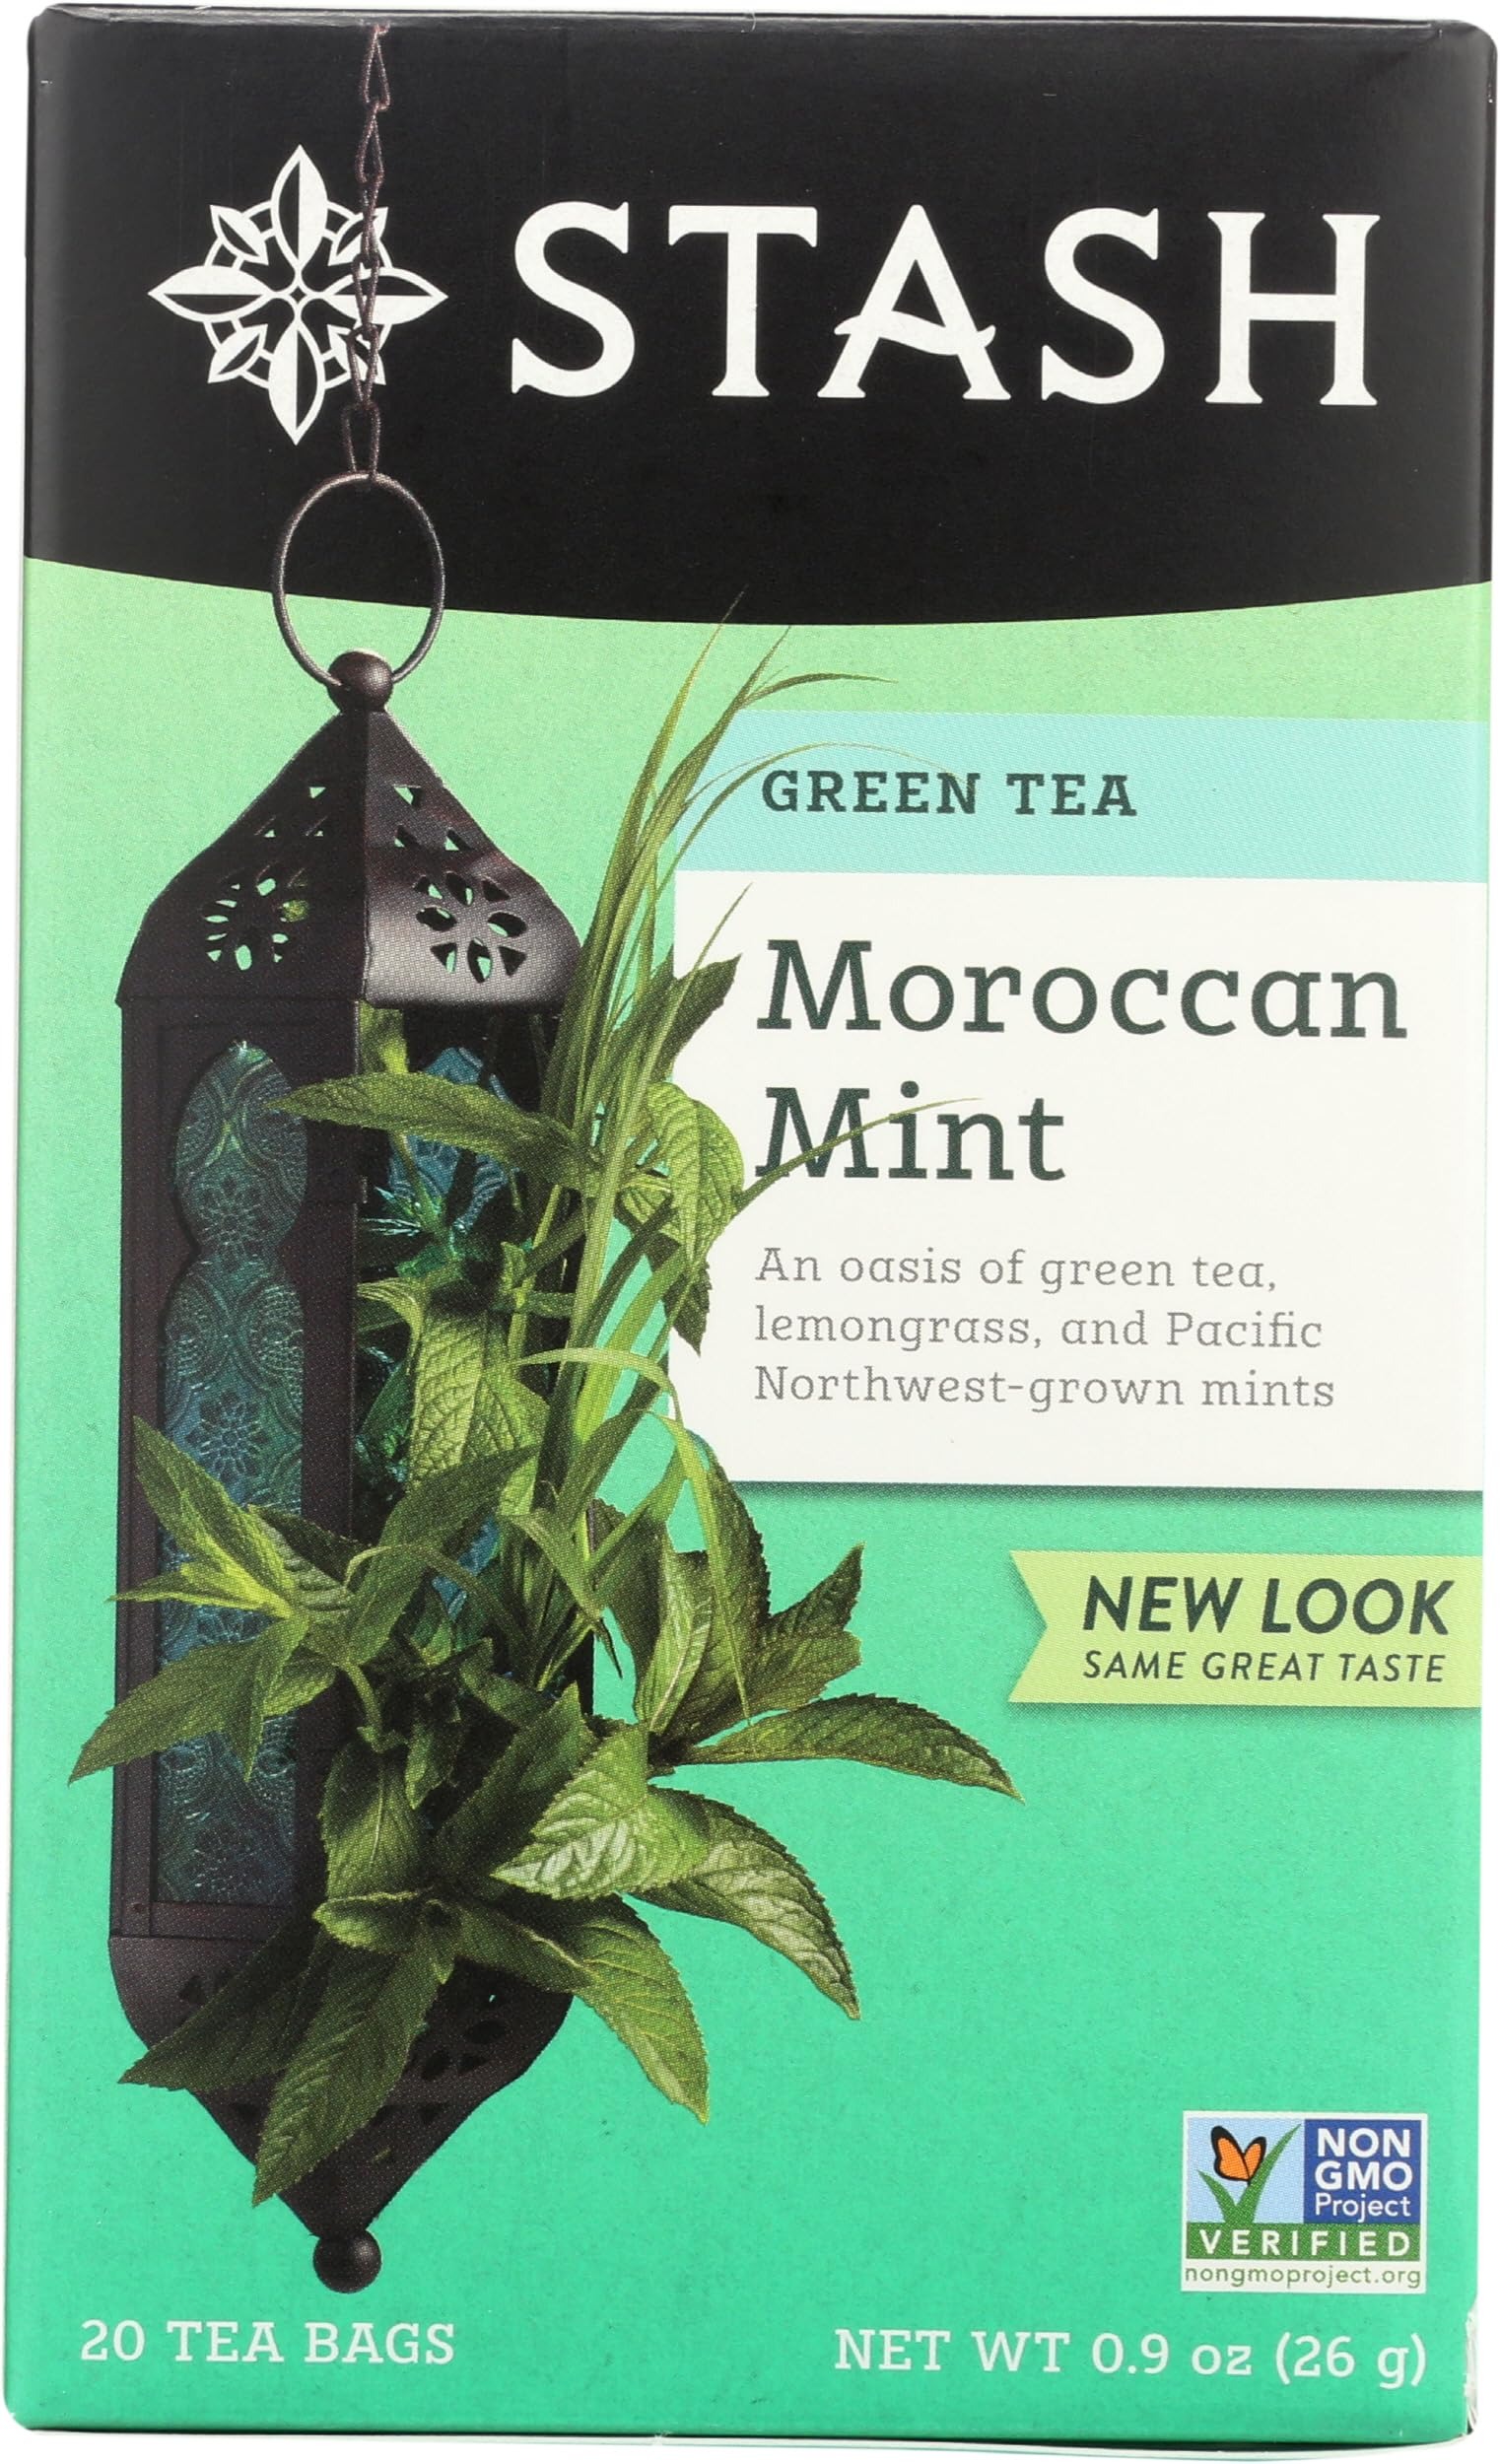
Item Name: Stash Tea, Tea Moroccan Mint, 20 Count
Bullet Point 1: Brews in one to three minutes
Bullet Point 2: Kosher-parve
Bullet Point 3: One box of 20 moroccan mint tea bags
Product Description: Stash tea moroccan mint is kosher-parve certified, so people of the jewish faith can enjoy drinking it. This blend of premium green tea, spearmint, peppermint and just a hint of lemon takes just 1 to 3 minutes to brew for a quick drink during the day. With 20 tea bags in each box, you can enjoy it for some time.
Value: 20.0
Unit: Count

Price: 4.67